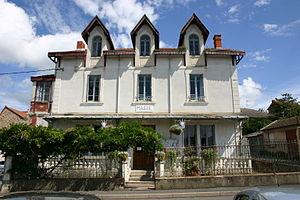
Mairie de Bussières dans le département de la Loire.
Bussières est une commune française située dans le département de la Loire en région Auvergne-Rhône-Alpes.